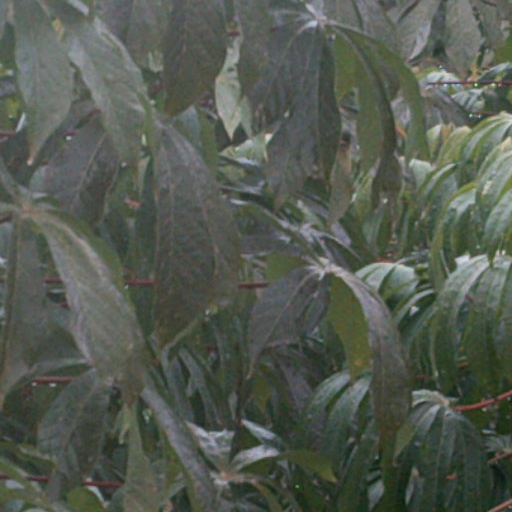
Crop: cassava